Albert Bridge, Glasgow

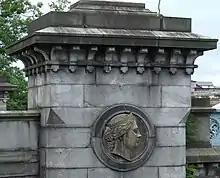
Queen Victoria medallion, Albert Bridge

The Albert Bridge is a road bridge that spans the River Clyde in Glasgow, Scotland, near Glasgow Green. Opened in 1871, the bridge connects Saltmarket in the city centre with Crown Street on the city’s south side. It is category A listed structure, named in honor of Queen Victoria's consort, Prince Albert.